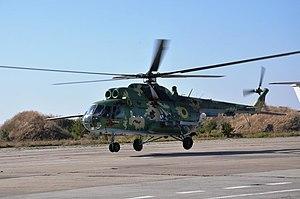
L'aviation navale ukrainienne est la branche aérienne de la marine ukrainienne.